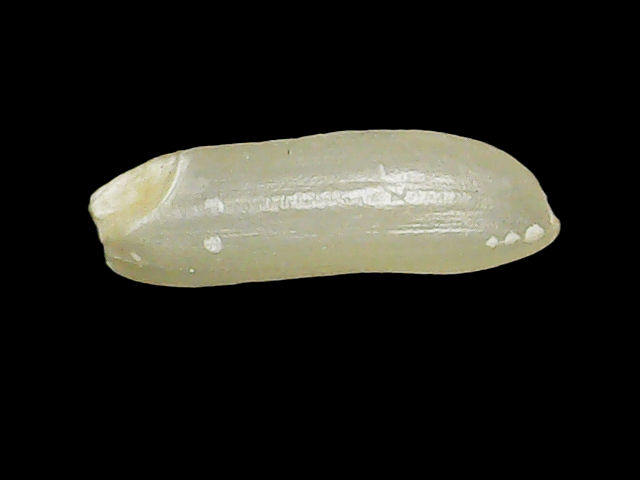
Rice variety: Binadhan26